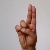
The image shows a hand gesture representing the letter 'U' in Indian Sign Language.